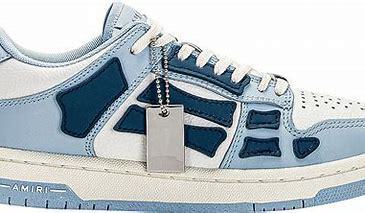
Brand: Amiri
Model: Skel Top